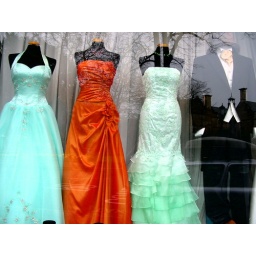
ball dresses in a shop window